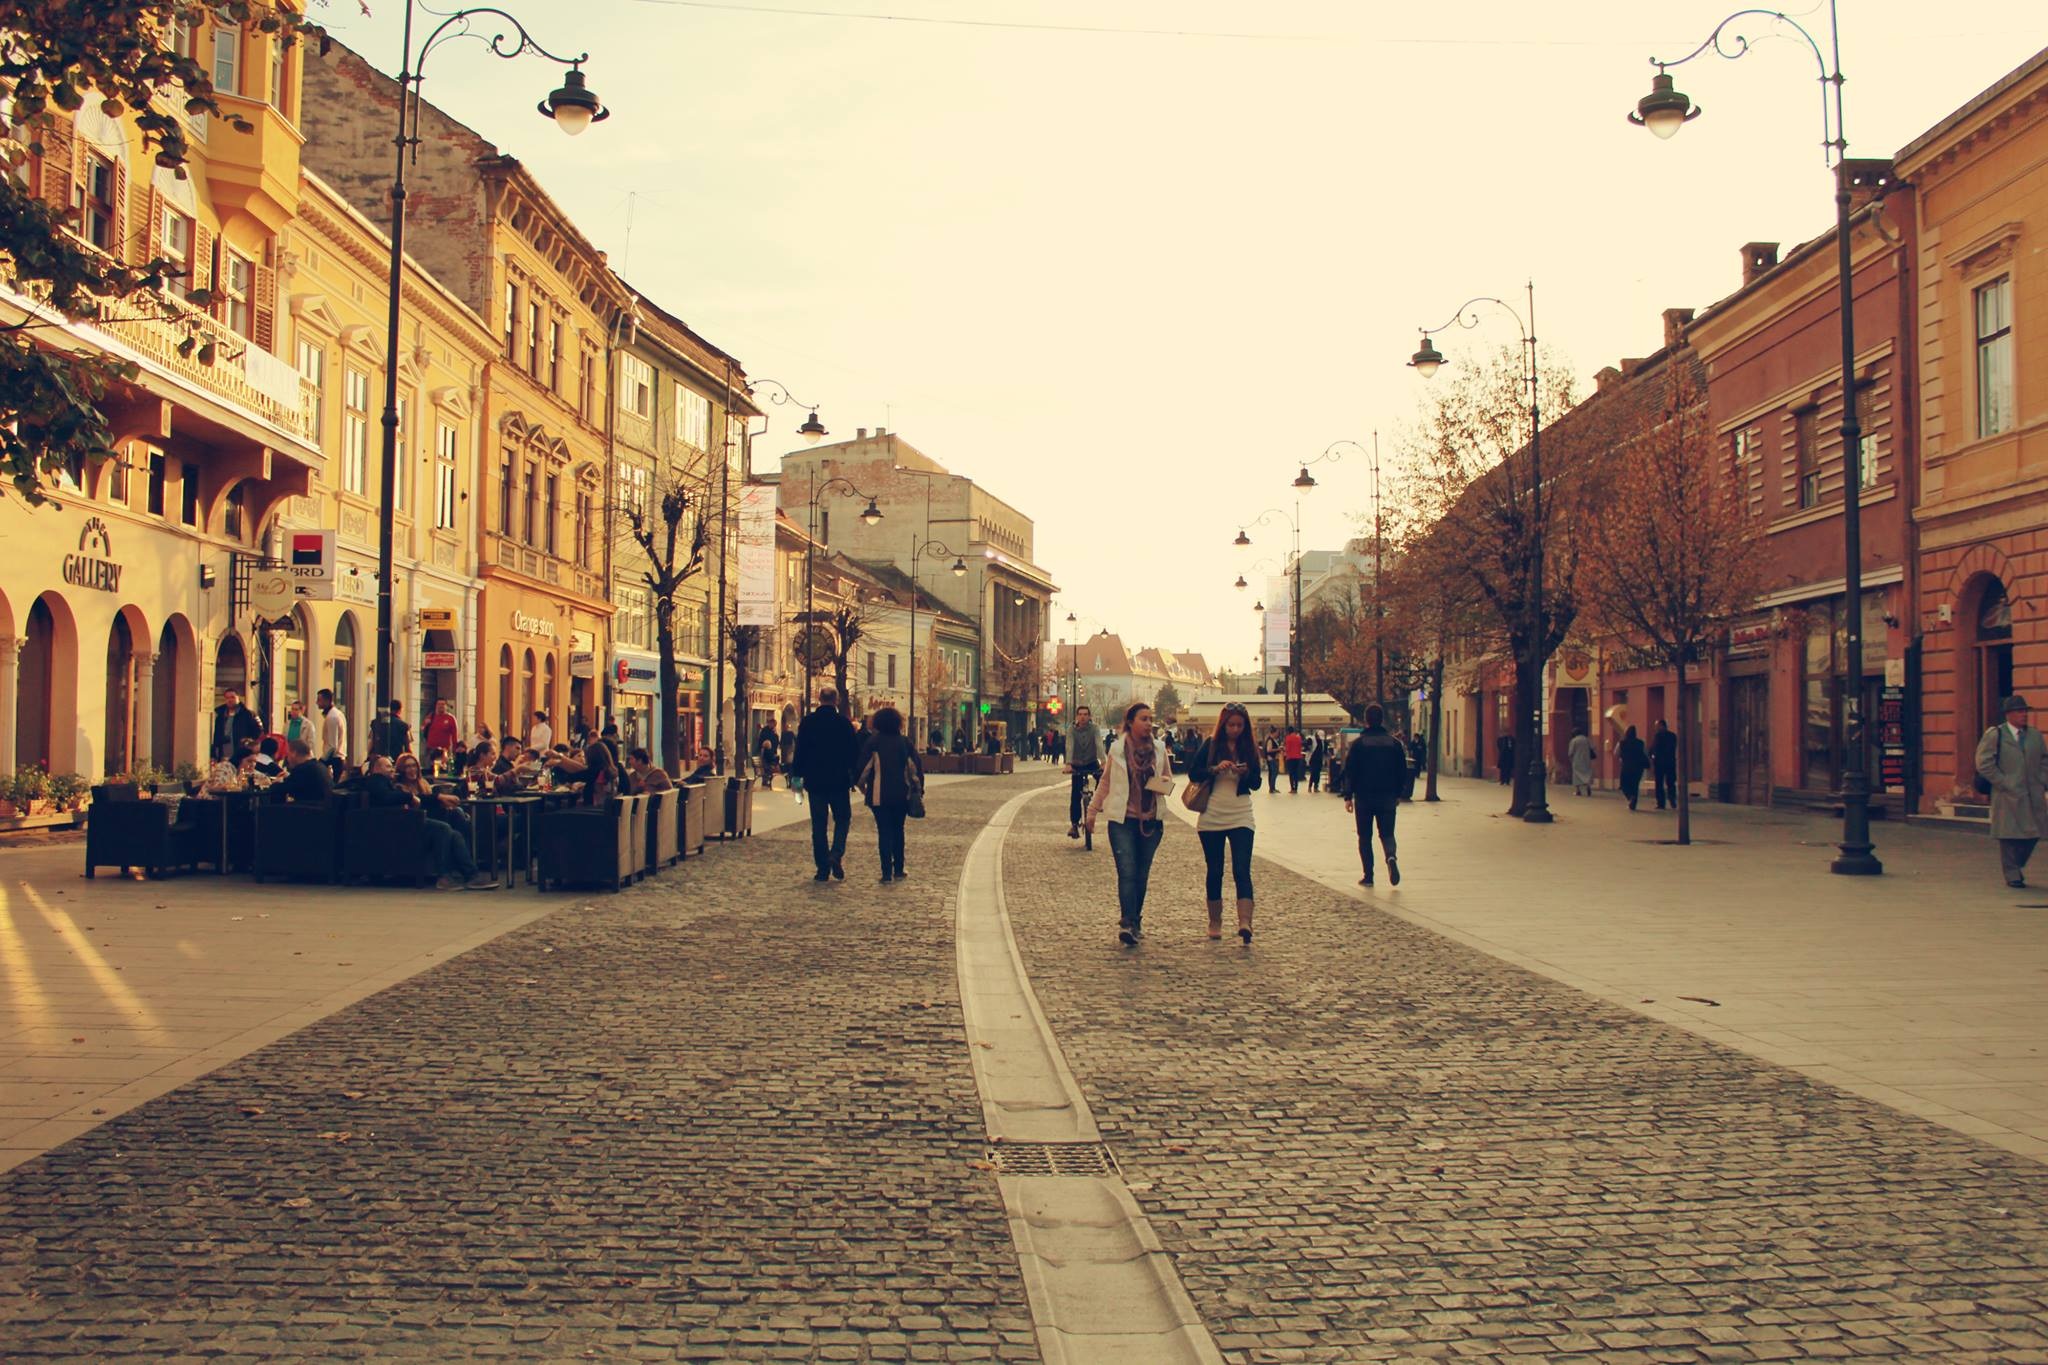
pedestrian, architecture, people, road, street, retro, town, alley, city, cityscape, downtown, travel, walk, europe, evening, grunge, tourism, lane, infrastructure, town square, neighbourhood, urban area, ancient history, human settlement, nonbuilding structure